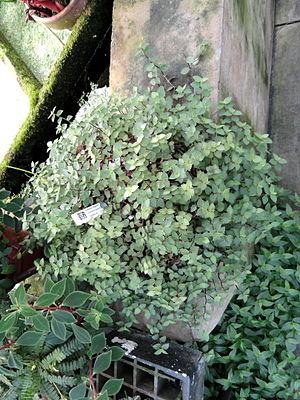
La Callisie rampante est une espèce de plantes de la famille des Commelinacées. C'est une plante rampante succulente vivant dans les forêts d'Amérique tropicale. Elle se reproduit par bouturage des tiges. Cette espèce est indigène de la Guadeloupe et de la Martinique et elle a été introduite en Polynésie française.